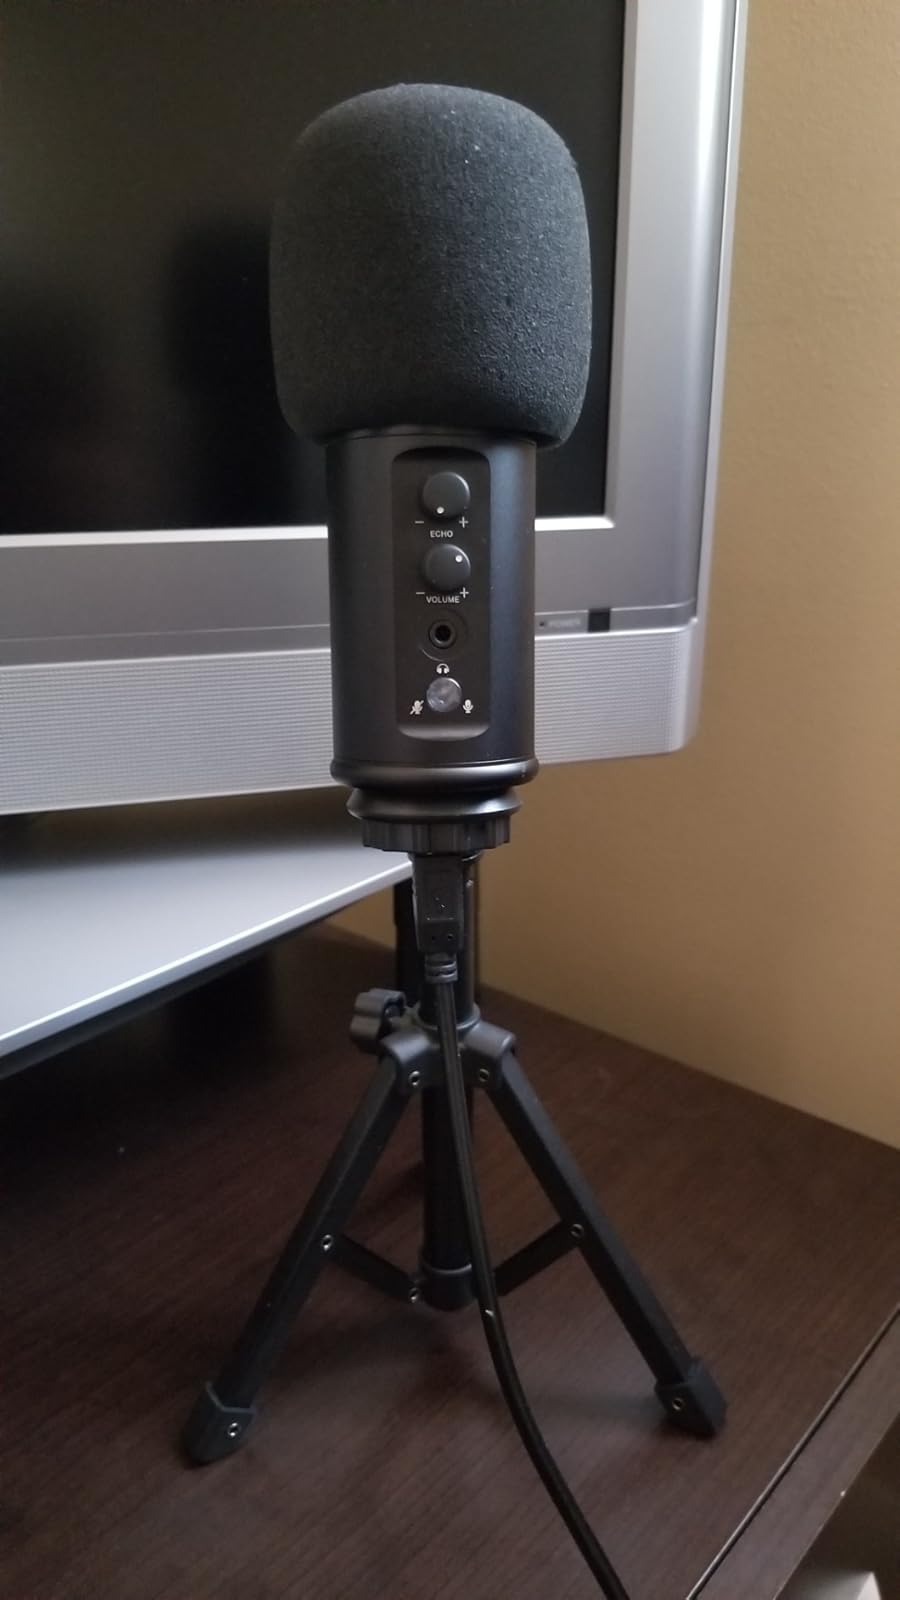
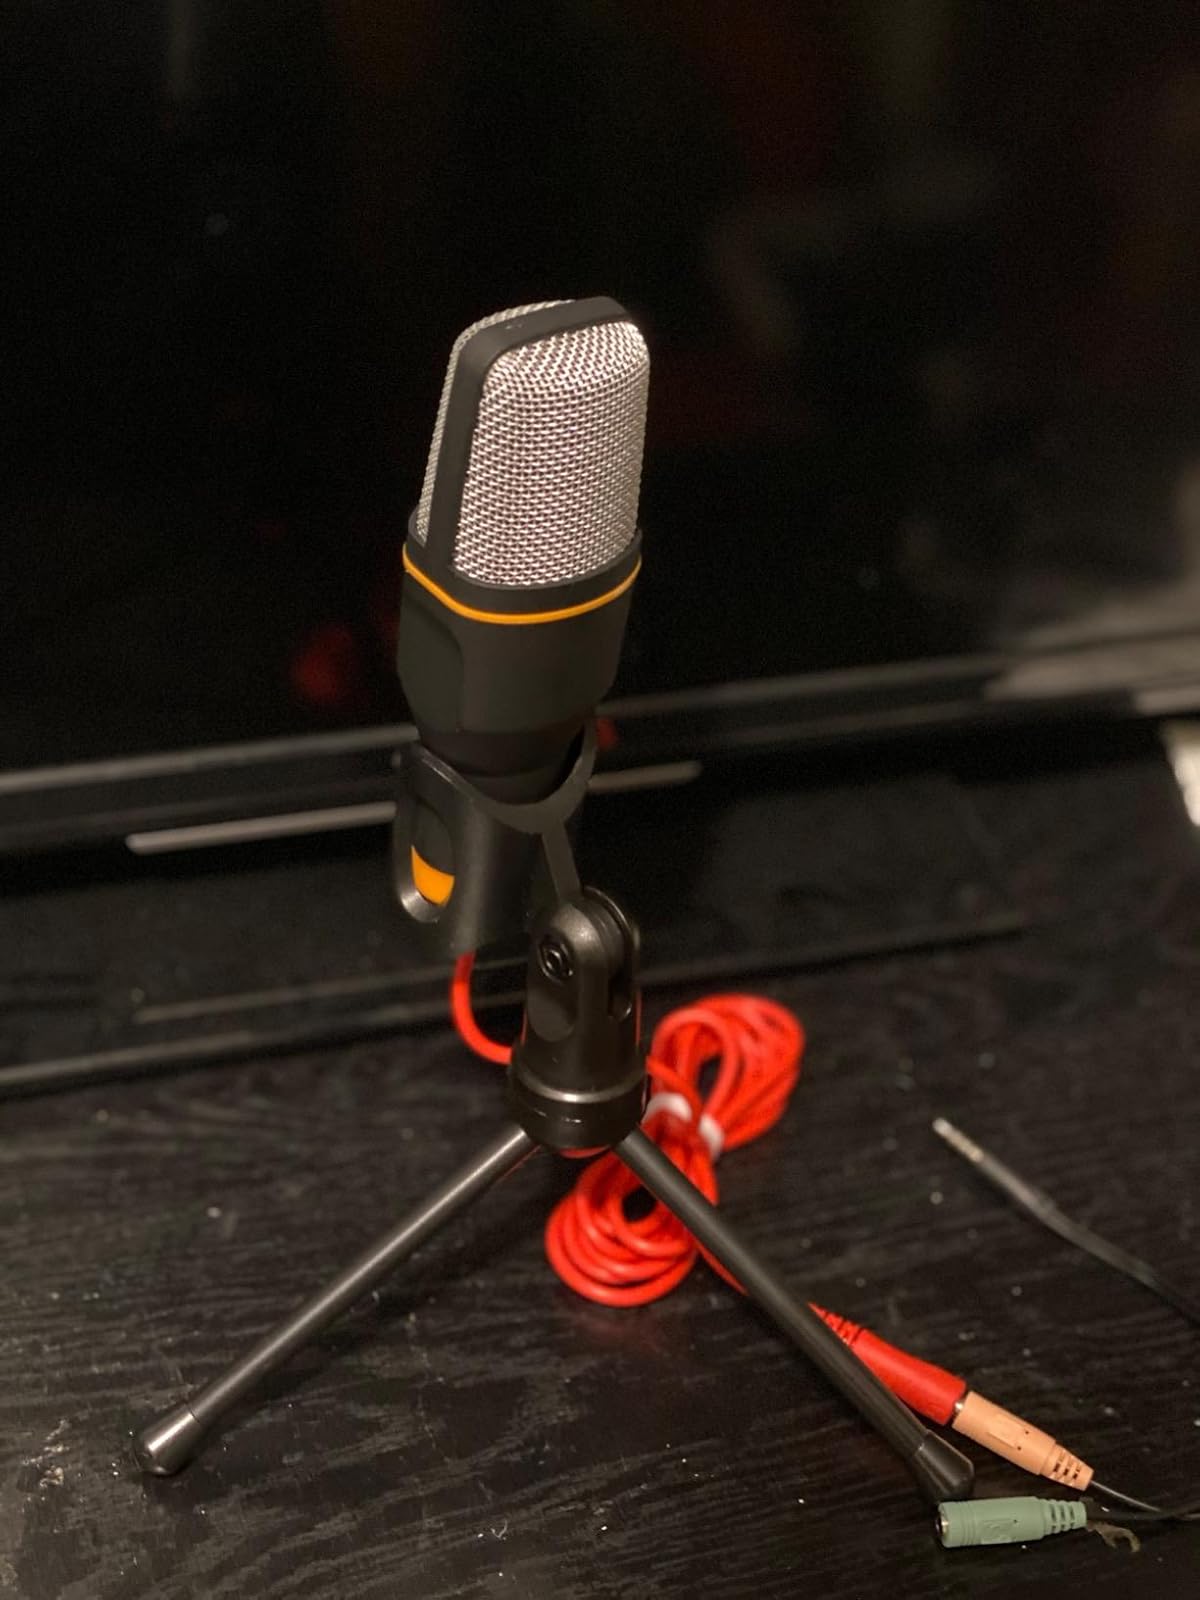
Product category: microphone
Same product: no